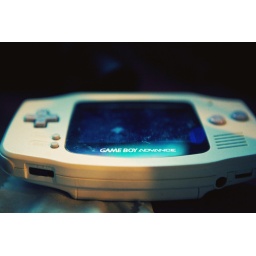
found this in my desk drawer